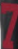
Number: 7